Osprey GP-4

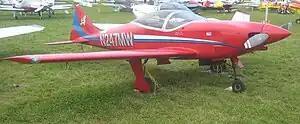
GP-4

The "GP-4" is an experimental aircraft designed to fly cross country with two passengers at . Aircraft Spruce & Specialty Co has the rights to distribute the kits for the aircraft, while the plans are distributed by Osprey Aircraft.